Hen feathering

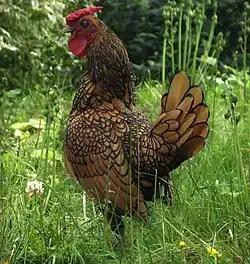
Golden Sebright cockerel showing hen-feathering

Hen feathering in cocks is the occurrence of a genetically conditioned character in domestic fowl ("Gallus gallus domesticus"). Males with this condition develop a female-type plumage, although otherwise look and respond as virile males.